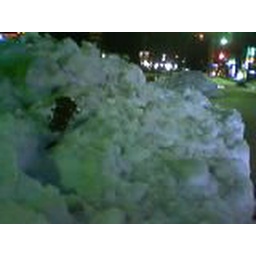
I found this guitar burried in a snow bank on my walk home from work one day.